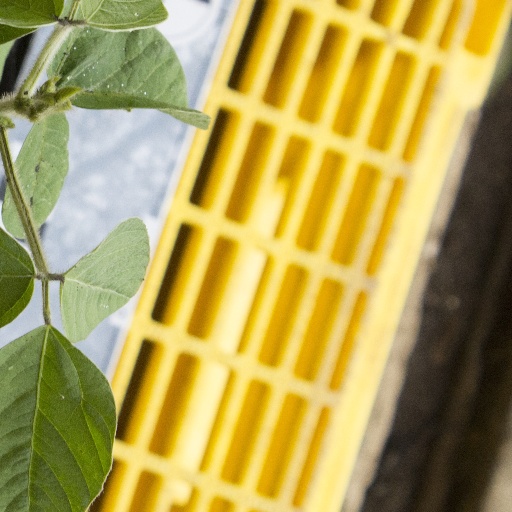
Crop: soybean